Michel Alcan

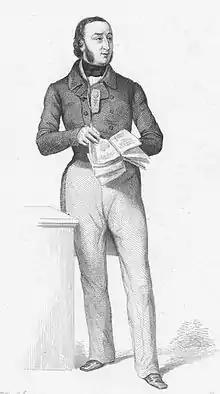
Michel Alcan at the National Assembly in 1848

Michel Alcan (21 May 1810 – 26 January 1877) was a French engineer, politician, and author; born at Donnelay, in the department of Meurthe-et-Moselle, France, died at Paris. During his youth his merits as a mechanical engineer were recognized by the Society of the Friends of Labor, which awarded to him its silver medal. In Paris he took part in the political events connected with the revolutions of 1830 and 1848. In the latter year he was elected to the National Assembly, and voted with the advanced political party called "The Mountain." After his political career, he resumed his early studies and graduated from the École Centrale as engineer. In 1845 he was appointed professor of the arts of spinning and weaving in the Conservatoire des Arts et Métiers, which position he occupied until his death. In 1859 he was elected a member of the Jewish Consistory of Paris; in 1867, a member of the Central Consistory in place of Salomon Munk.